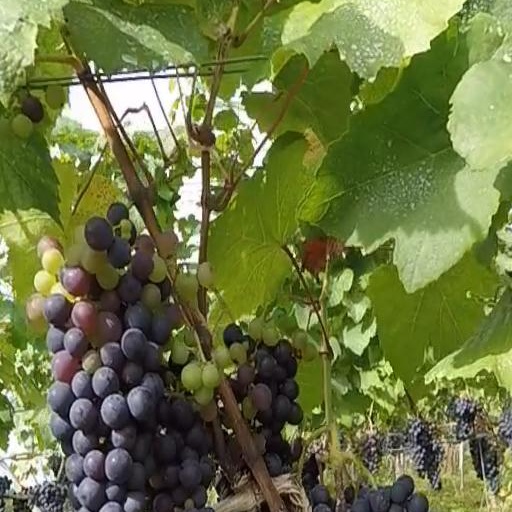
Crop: grape